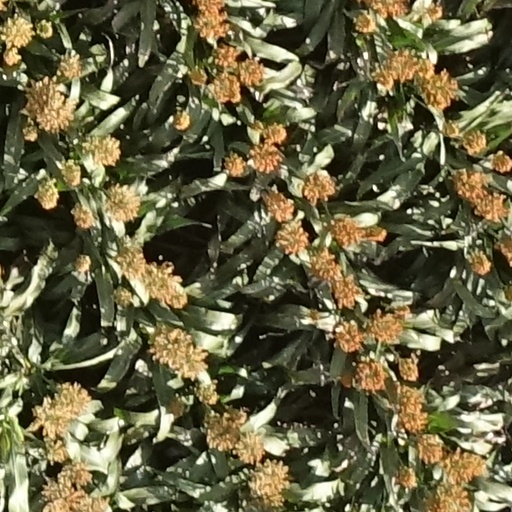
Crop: sorghum